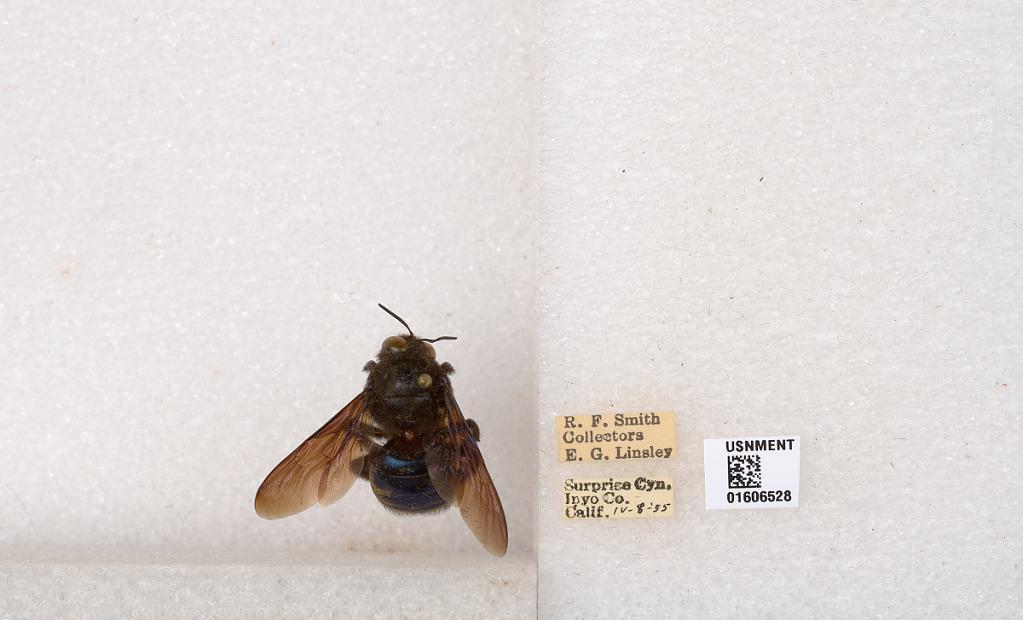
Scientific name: Xylocopa (Xylocopoides) californica arizonensis Cresson
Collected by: R. Smith & E. Linsley
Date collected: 1955-4-8
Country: United States
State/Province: California
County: Inyo
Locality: Surprise Canyon
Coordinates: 36.1005, -117.201